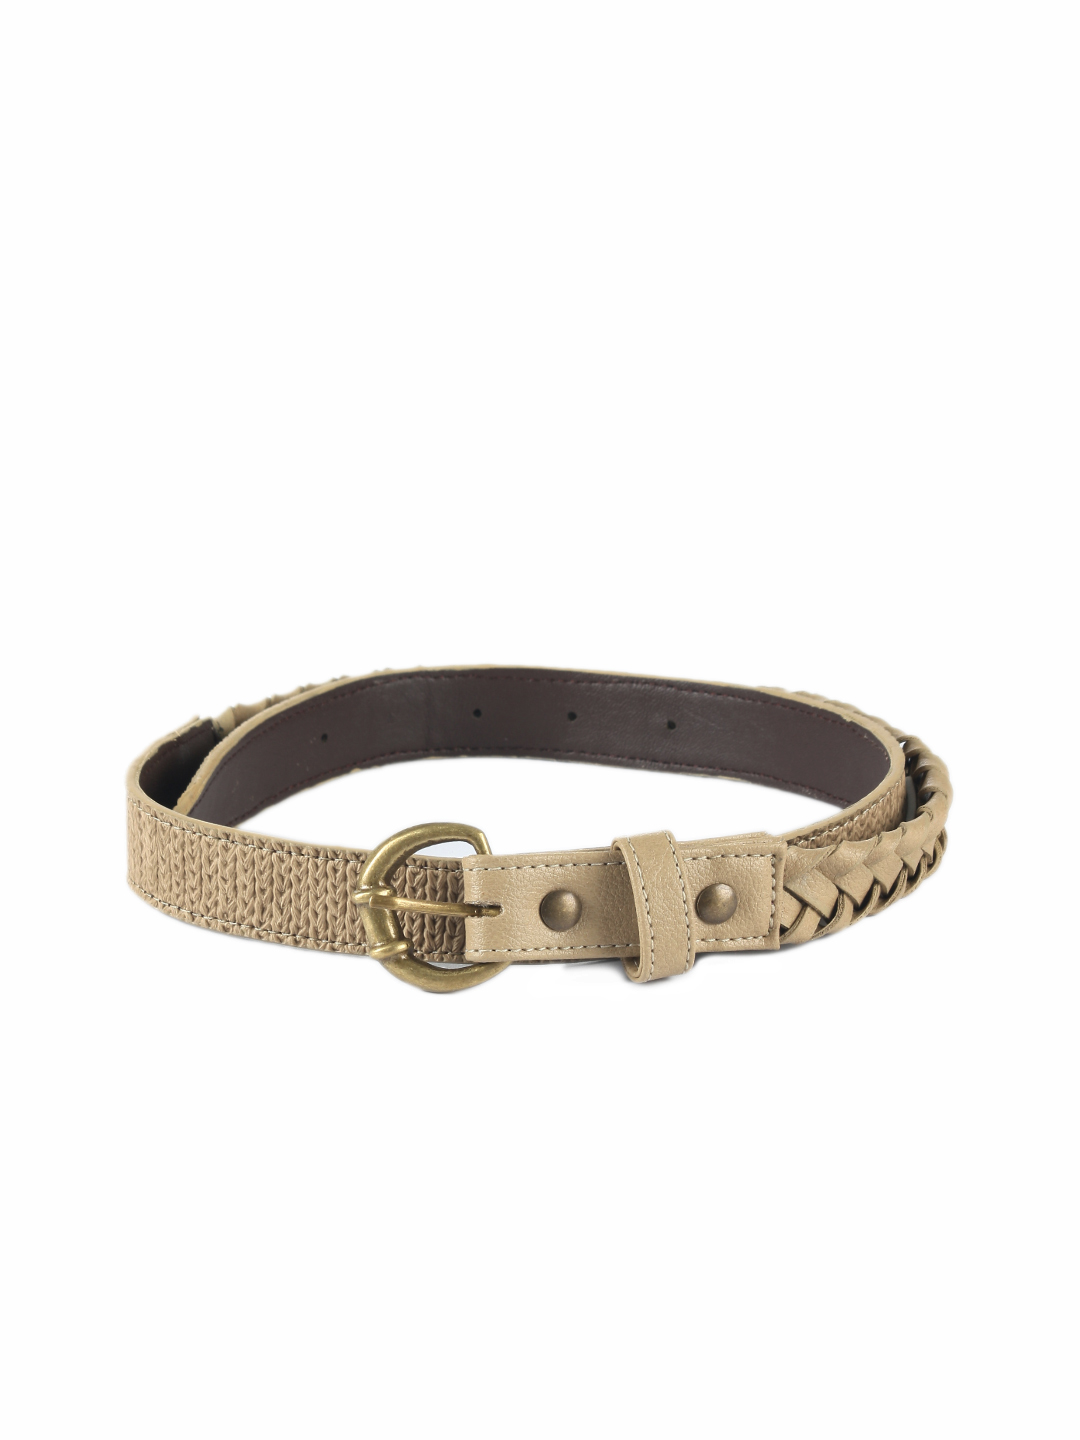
Baggit Women Yacho Jhuti Beige Belt
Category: Accessories / Belts / Belts
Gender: Women
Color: Beige
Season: Winter 2015
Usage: Casual